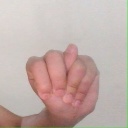
अक्षर: न